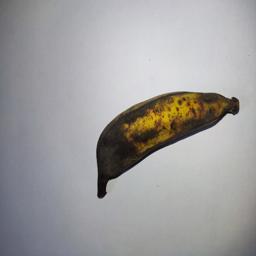
Ripeness: Overripe